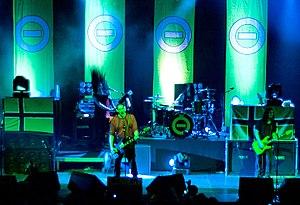
Type O Negative est un groupe de metal américain, originaire de Brooklyn, New York. Formé en 1990, le groupe est né des cendres du groupe Carnivore.
Le métal gothique est un genre musical se trouvant à la croisée du death-doom, du heavy metal et de la musique gothique. Il se développe initialement au début des années 1990 en Europe et aux États-Unis.
Cet article présente une liste de groupes de metal gothique.